William T. Price

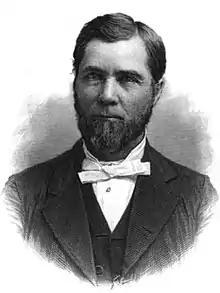
From 1887's "Memorial Addresses on the Life and Character of William T. Price"

William Thompson Price (June 17, 1824December 6, 1886) was an American lawyer and Republican politician. He represented Wisconsin's 8th congressional district in the United States House of Representatives from 1883 until his death, and was succeeded by his son, Hugh H. Price. He is the namesake of Price County, Wisconsin.